Tunji Disu

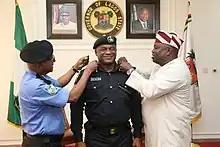
Disu being decorated by Akinwunmi Ambode, former governor of Lagos State, with the rank of Deputy Commissioner of Police in 2019.

Tunji Disu is a member of various local and international professional bodies including; the International Association of Chiefs of Police, the Nigerian Institute of Public Relations (NIPR), Chartered Institute of Personnel and Development (CIPM), International Institute of Certified Forensics Investigation Professionals, International Academy of Forensics and the National Association of Investigative Specialist, US (NAIS).